Roxtec

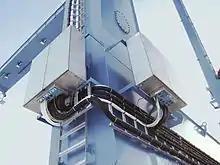
Roxtec cabinet seal installed on an offshore crane.

Roxtec seals are used at cable entry points for telecoms cables, including waveguides, in network shelters, cabinets, switch stations, communication centres, radio links, rooftop sites and 3G and 4G base station shelters.